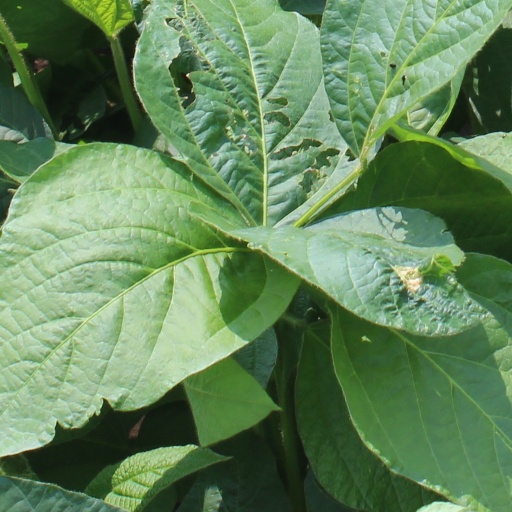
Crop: soybean